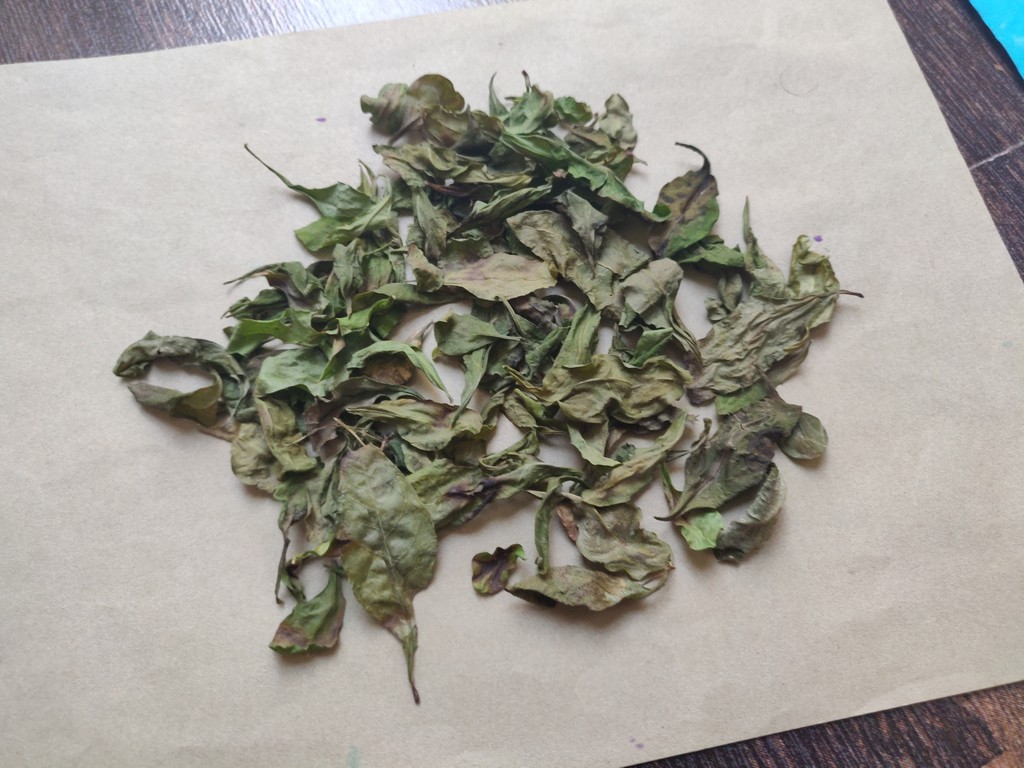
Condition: Dried
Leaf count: multiple
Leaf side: unknown